Brixham RFC

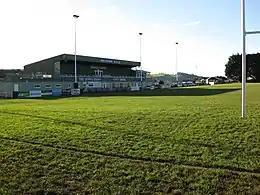

Brixham RFC was formed in 1875, as reported in Alcock’s Football Annual 1876 edition, and became one of the founder members of the Devon RFU. In 1896 the club moved to its present ground, having previously played at Furzeham Green. Between 1924 and 1934 the club won the Devon Cup twice and were runners-up on four other occasions. When club rugby was introduced in 1987 the club was placed in the sixth tier league; South West 2.